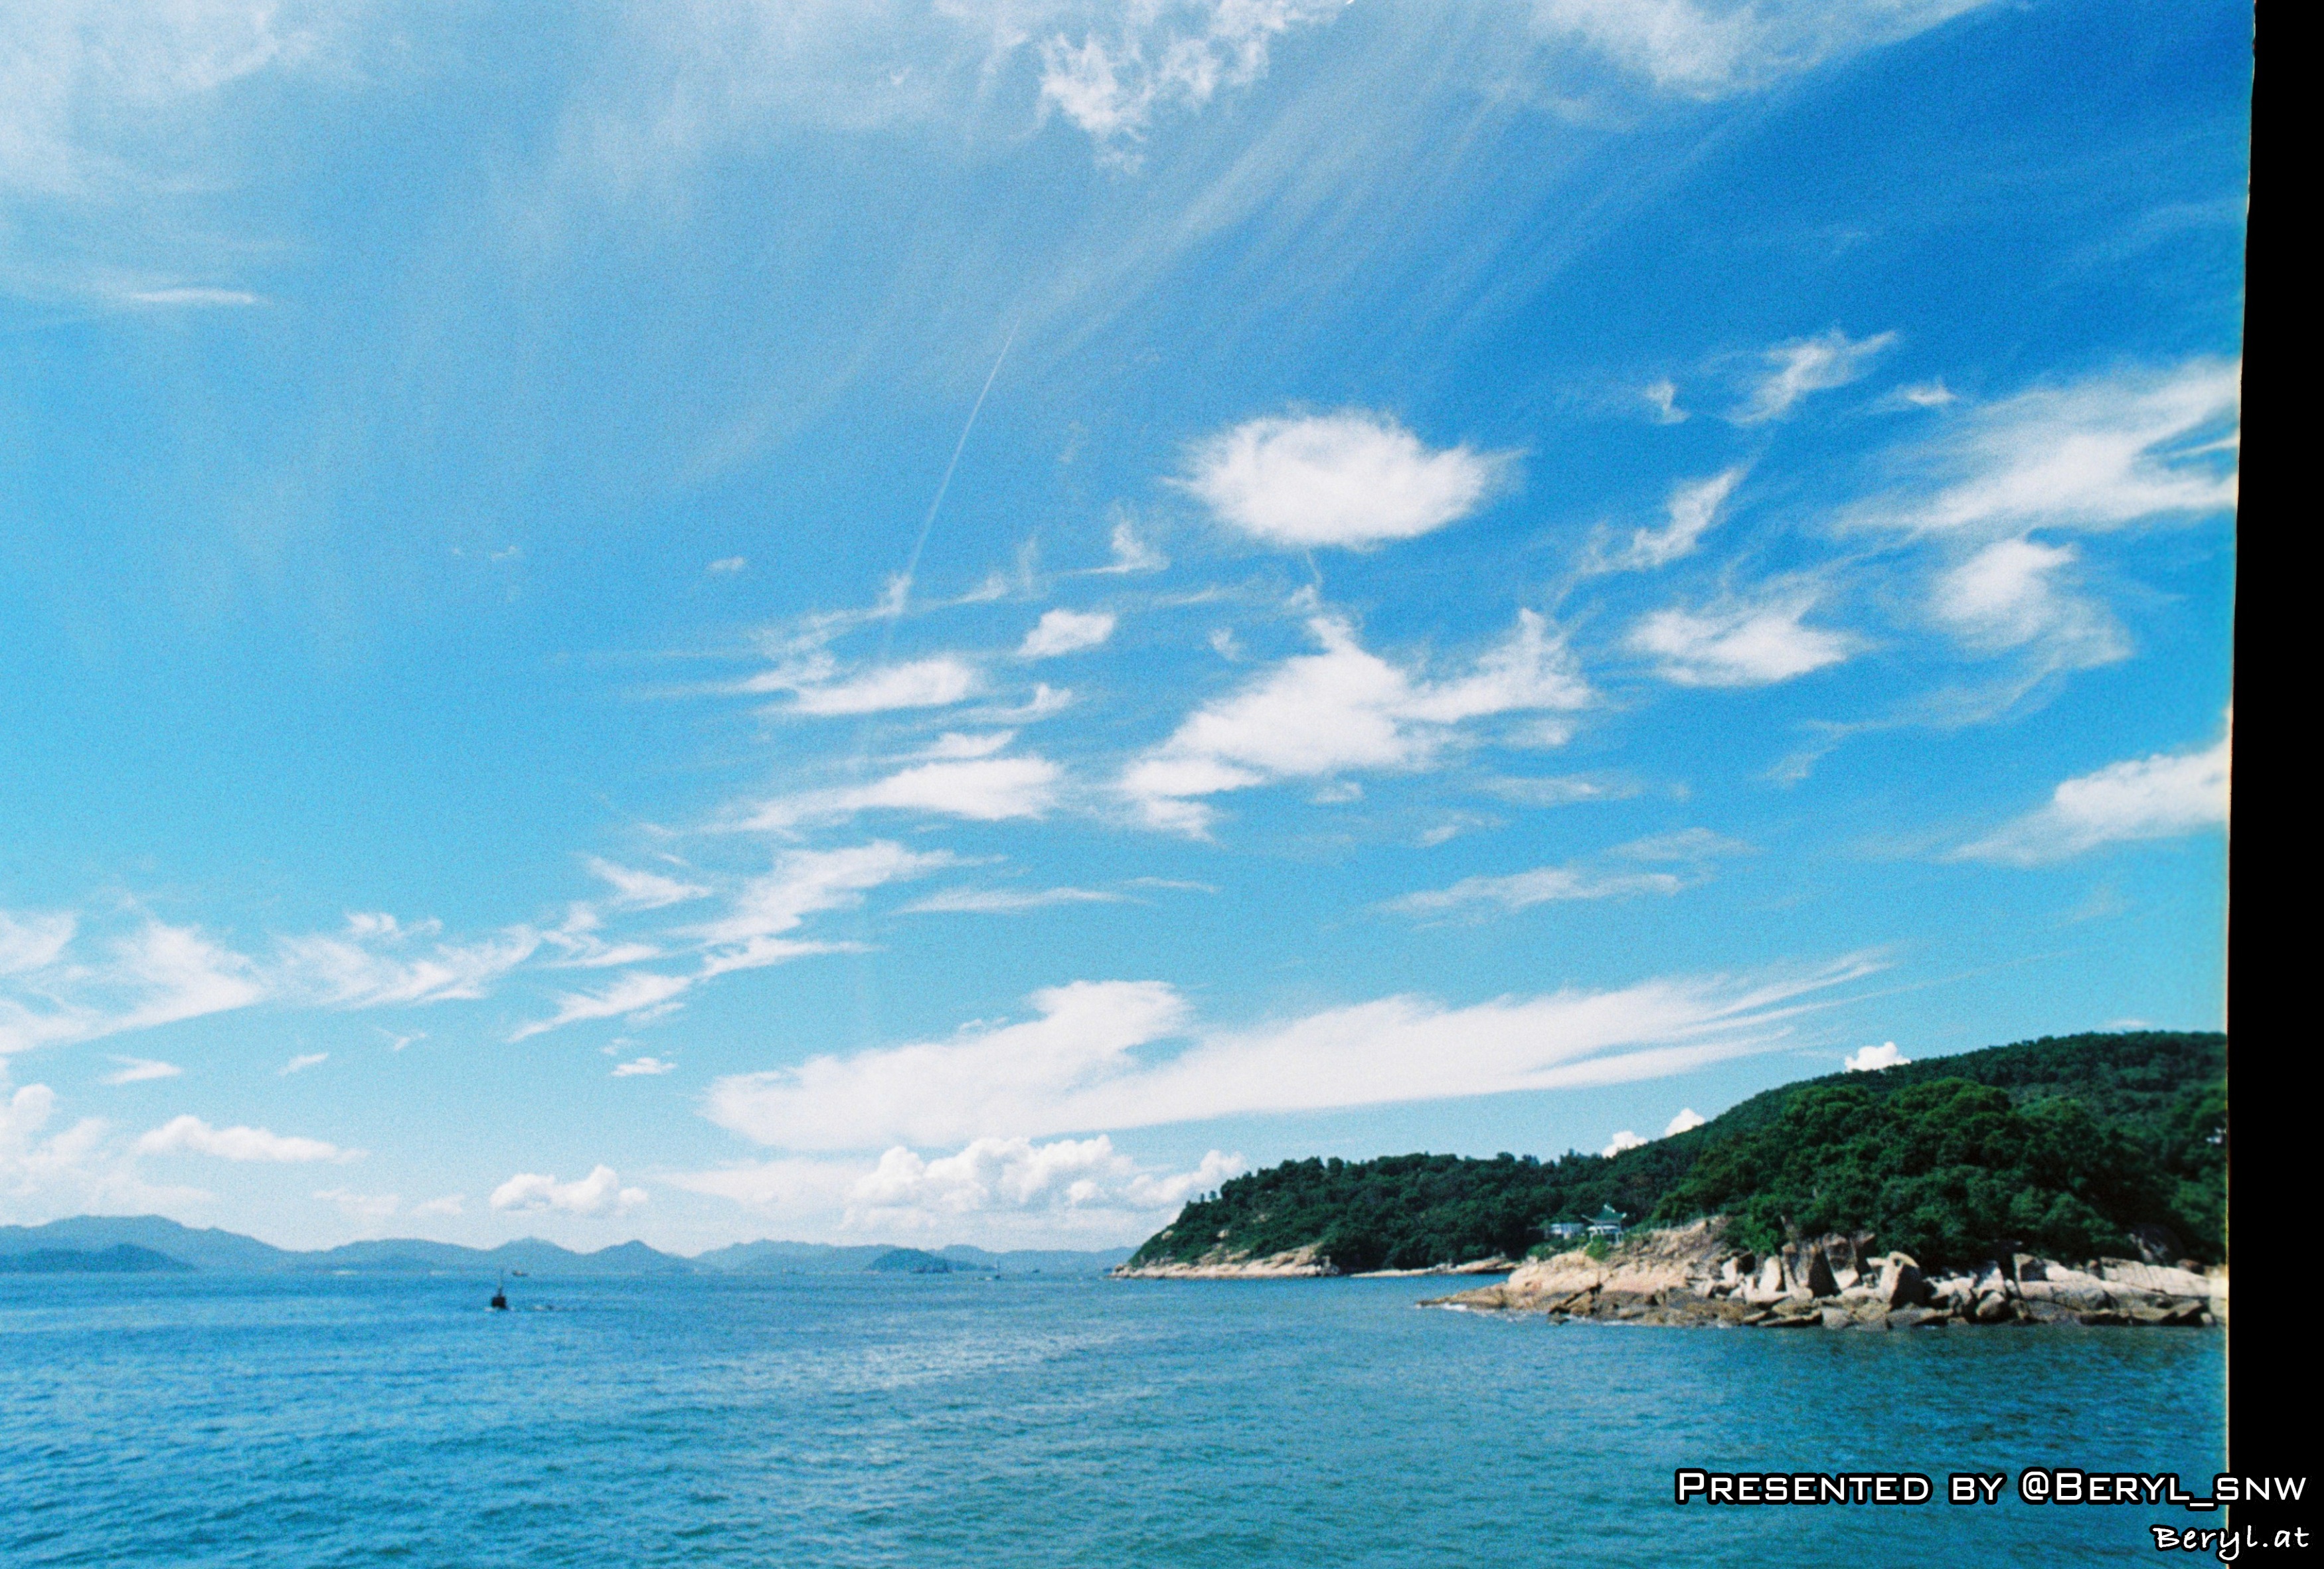
sea, coast, ocean, horizon, cloud, sky, shore, film, analog, inlet, bay, island, blue, nikon, body of water, caribbean, hongkong, china, guangdong, guangzhou, negatives, fm2, solaris, wind wave